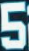
Number: 5